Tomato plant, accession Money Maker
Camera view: horizontal (90 deg, fisheye); turntable rotation: 240 degrees
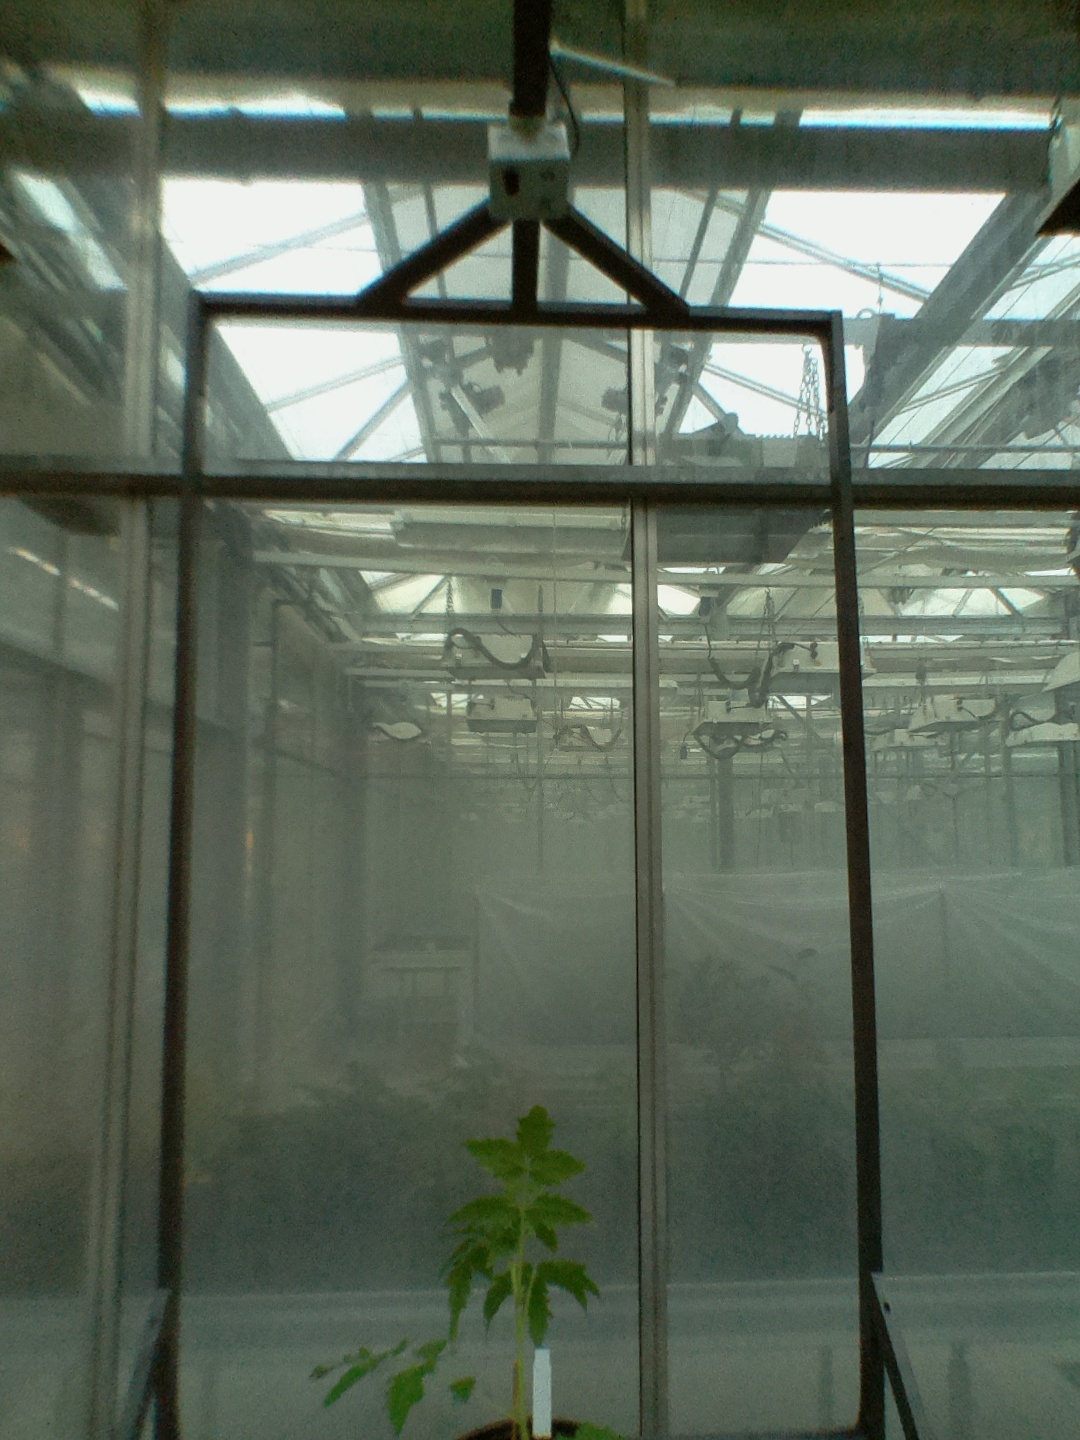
BBCH growth stage 13: 6 of true leaves visible